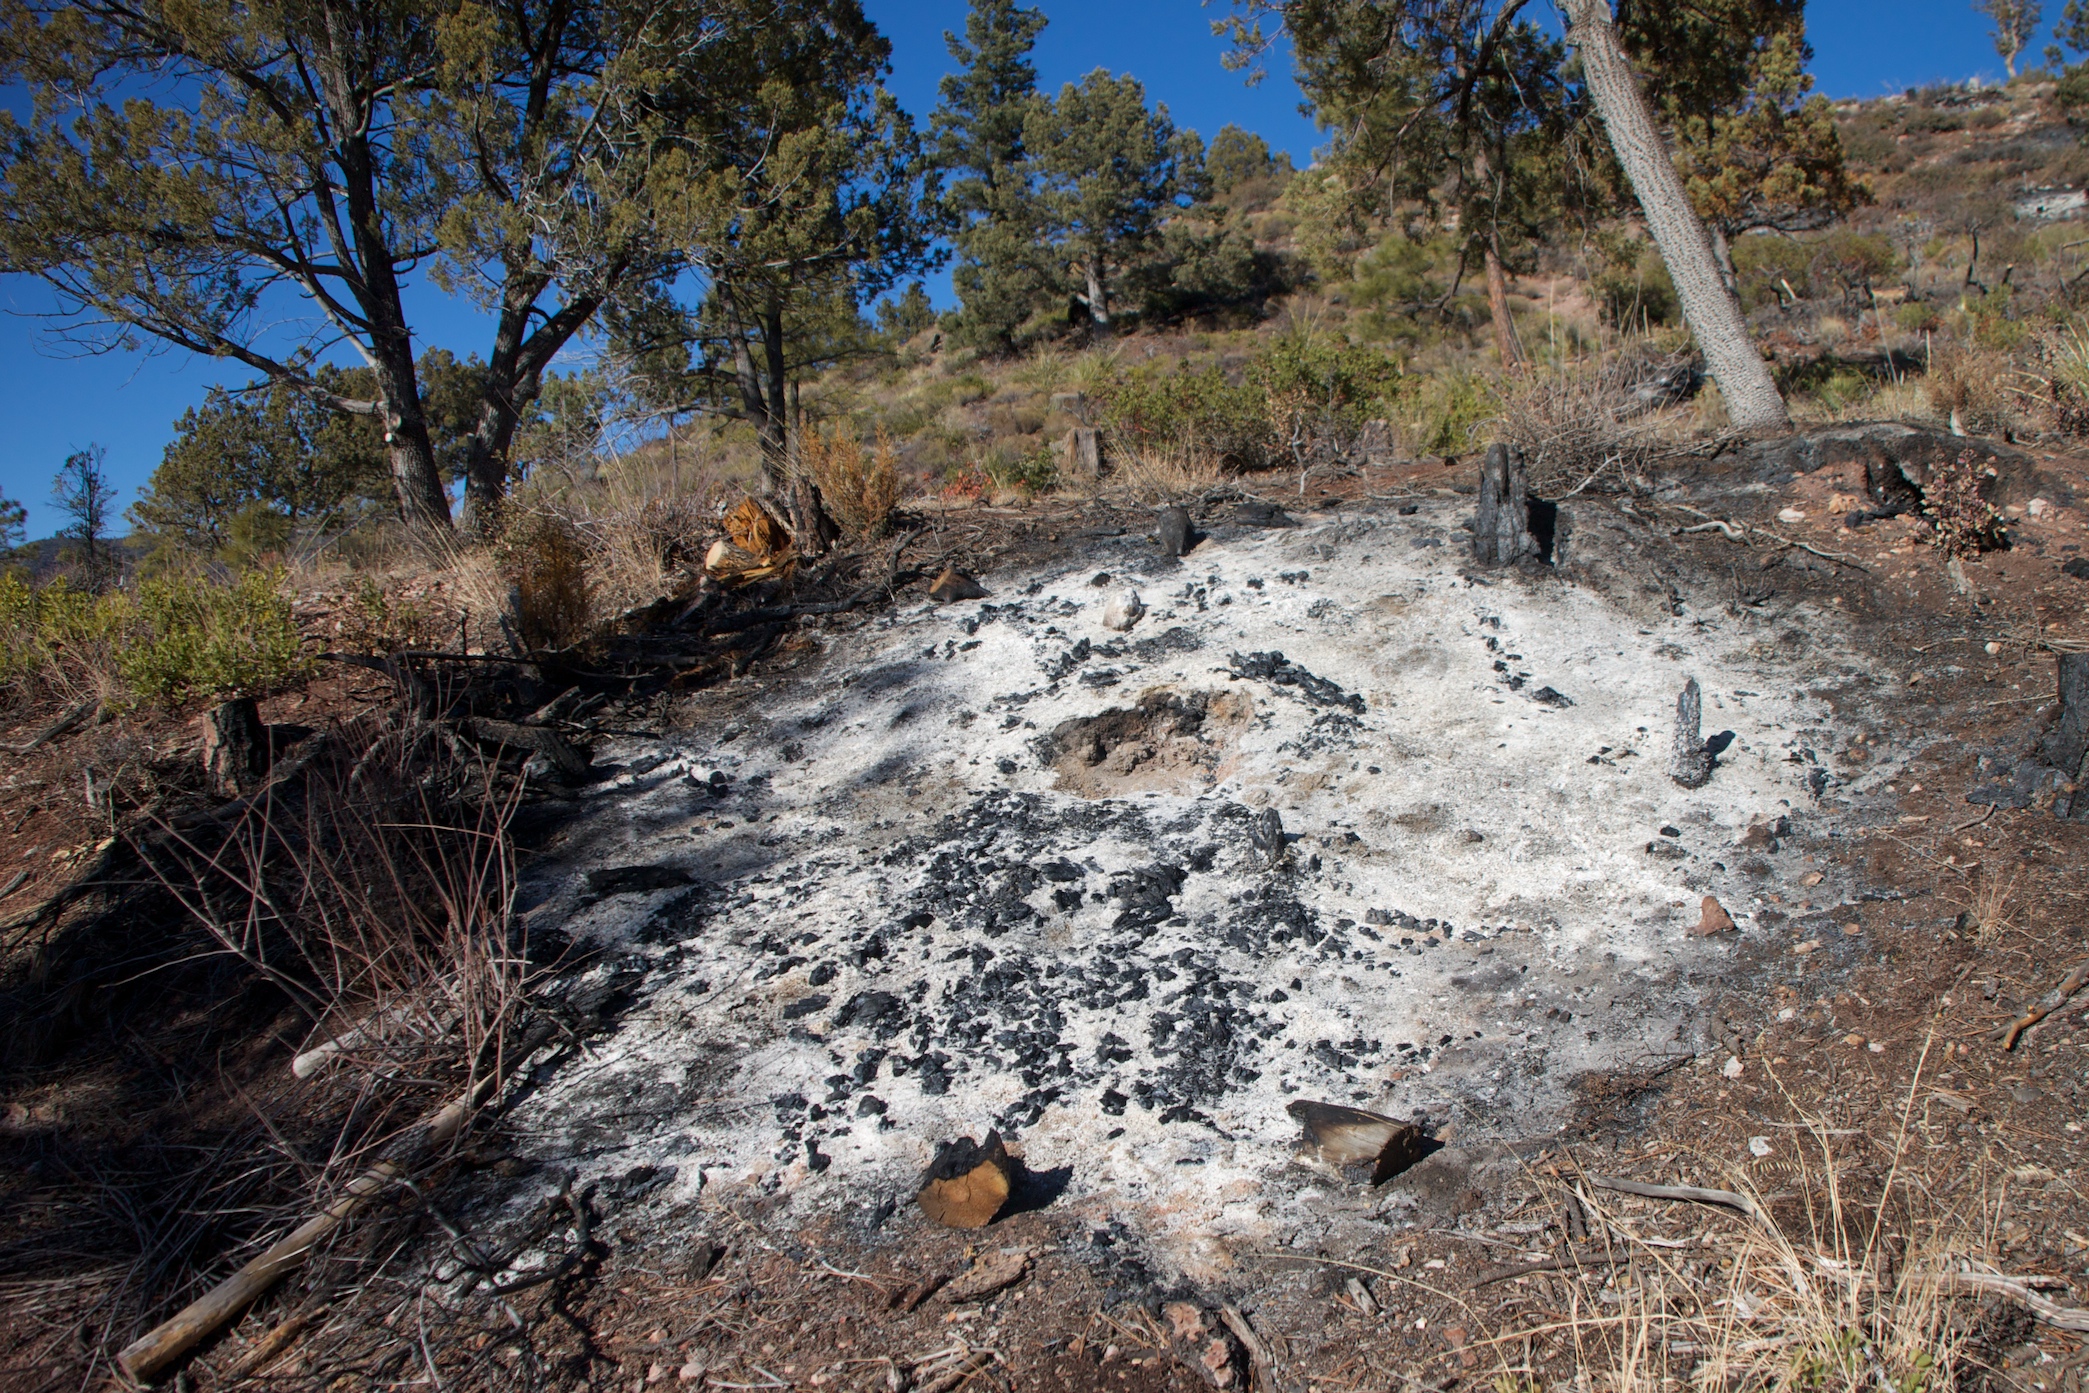
tree, forest, wilderness, trail, stream, soil, geology, geological phenomenon